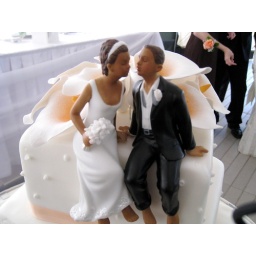
The wedding cake figurines are supposed to represent Dave/Charm. Please note that they are in fact black and not asian.